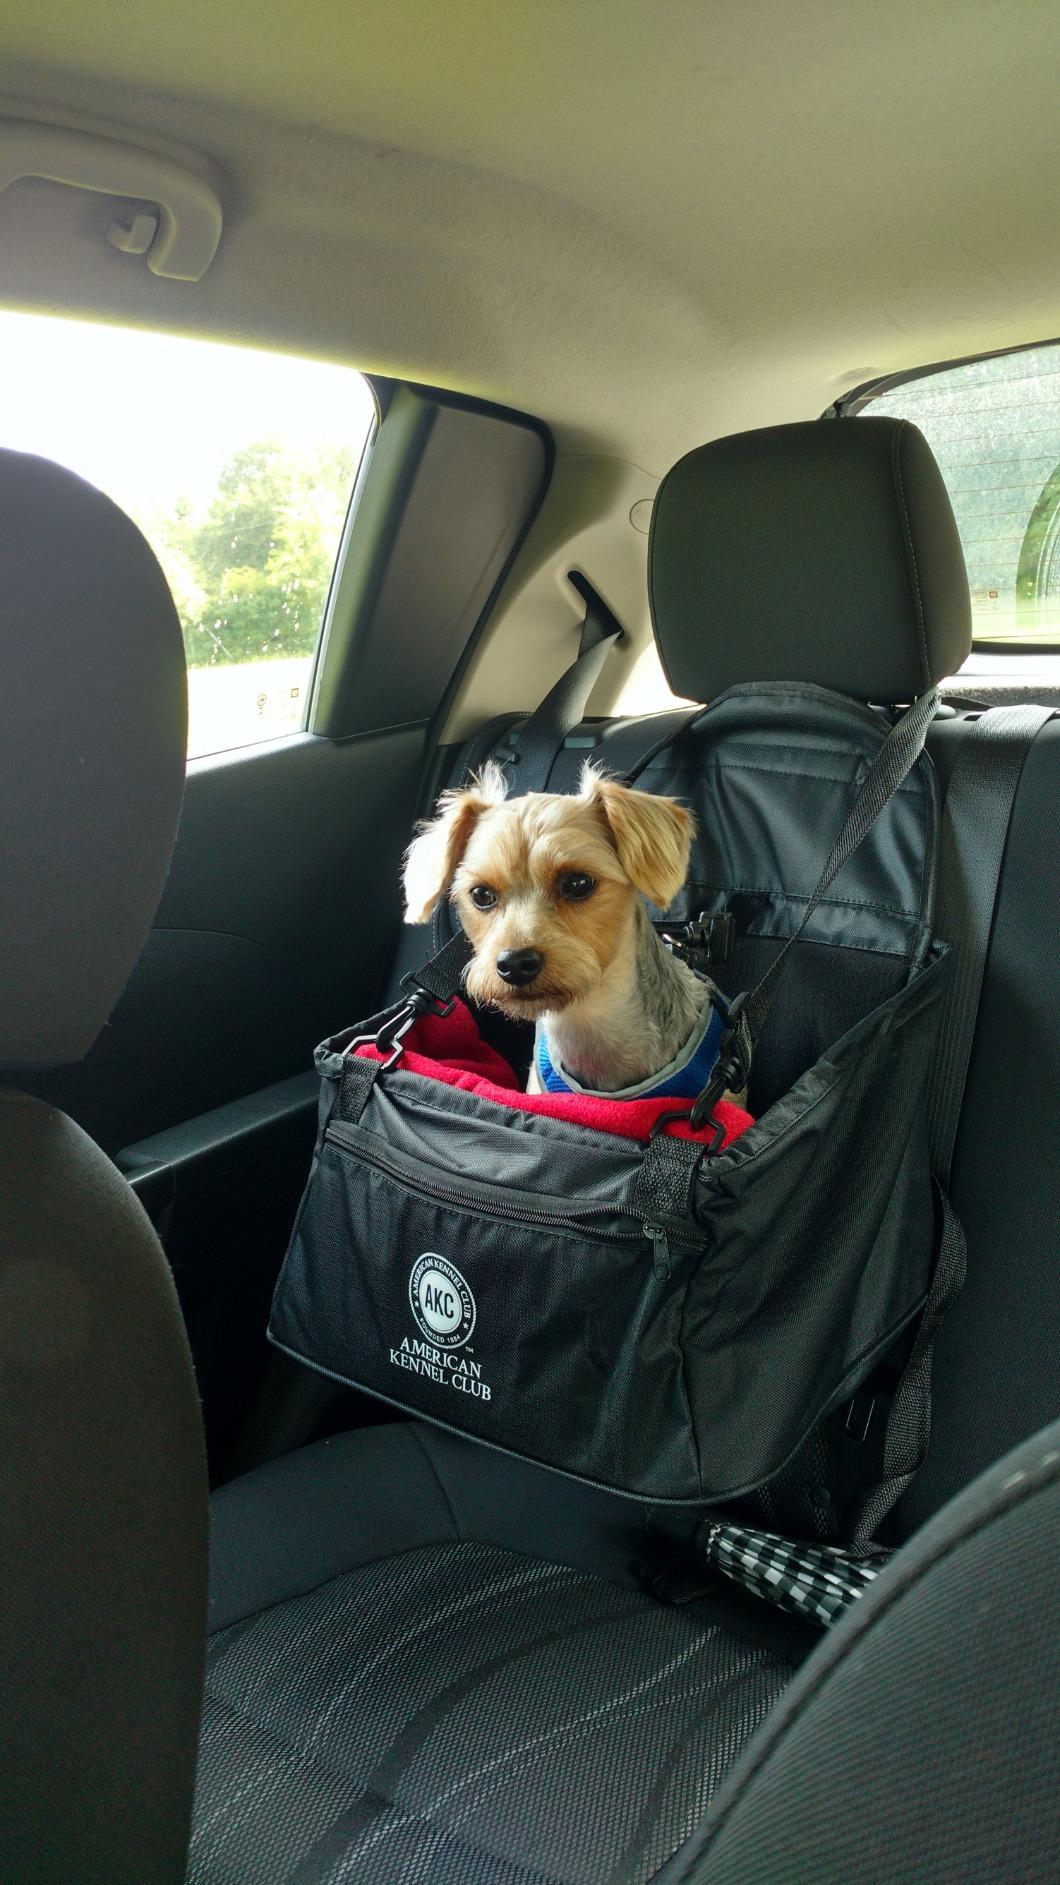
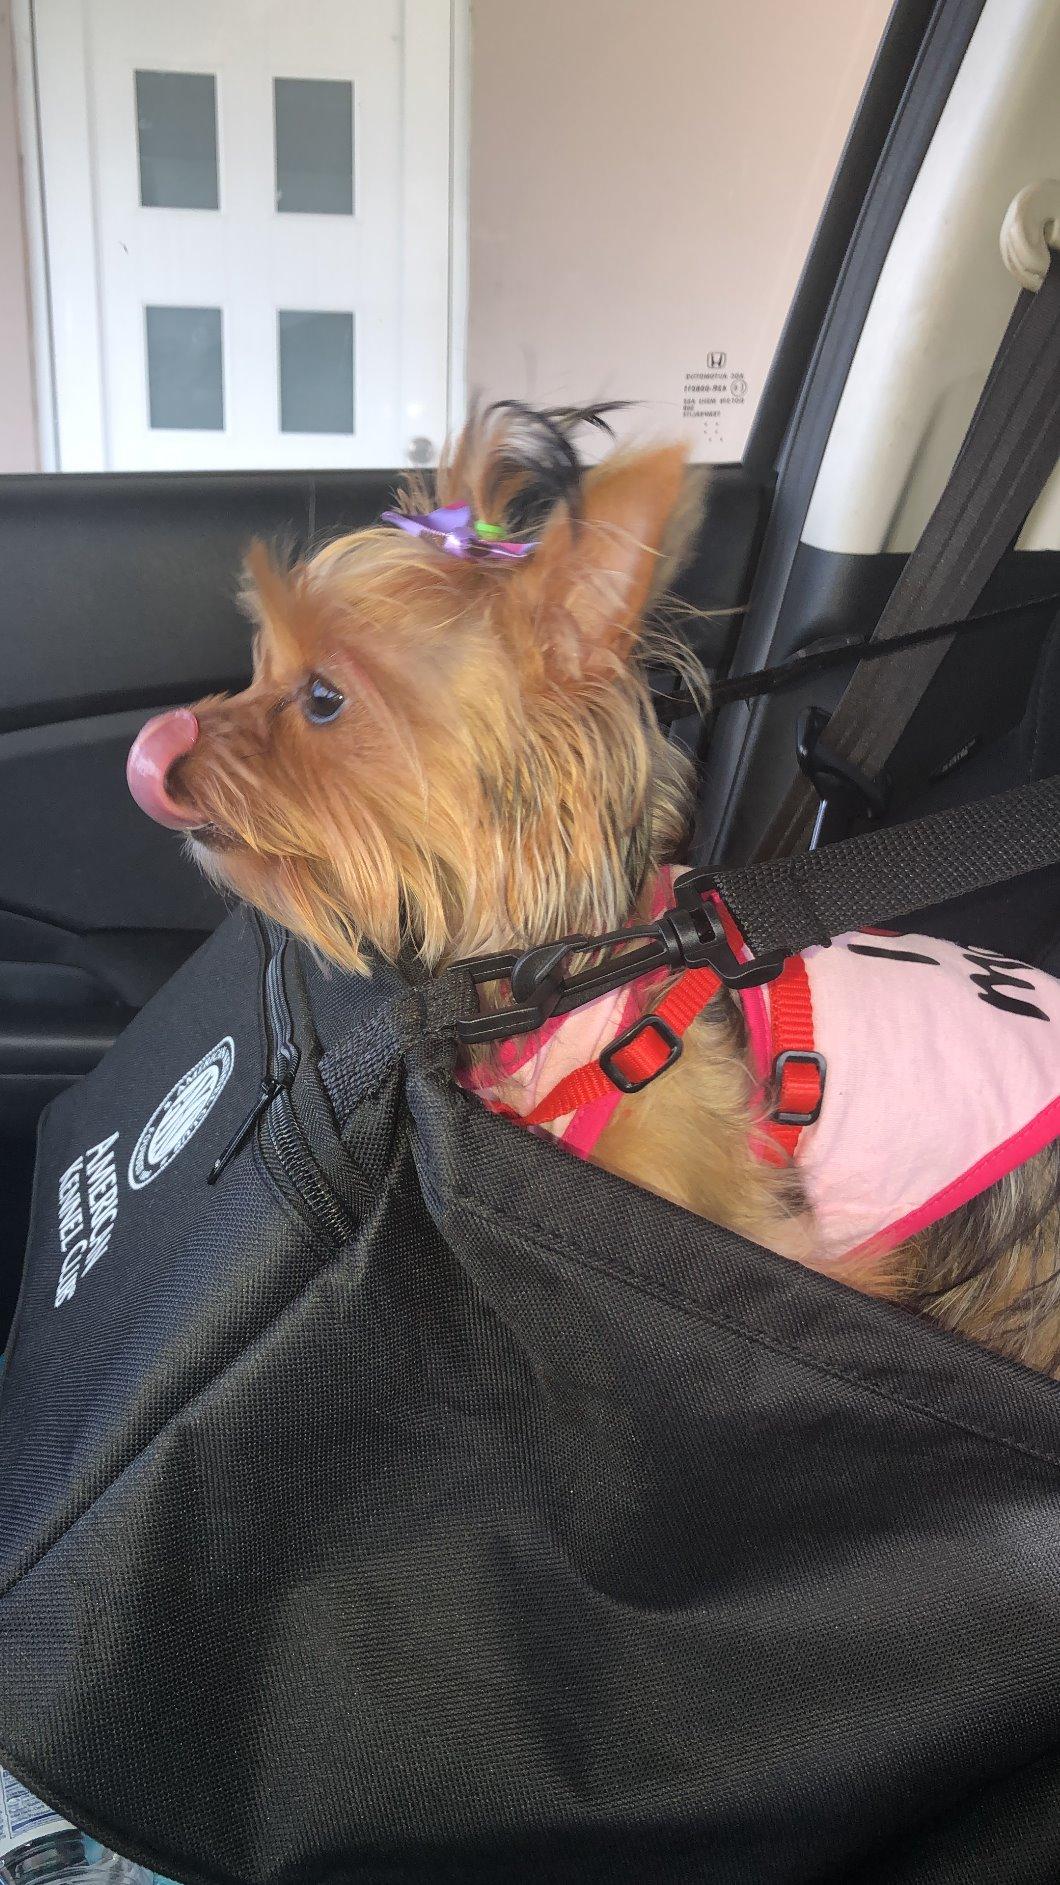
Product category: items_kennel
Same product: yes